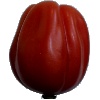
Label: Tomato Heart 1